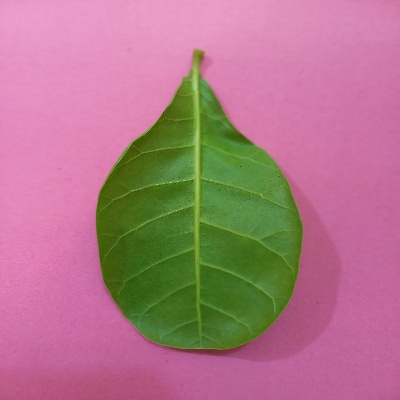
Crop: Cashew
Condition: healthy